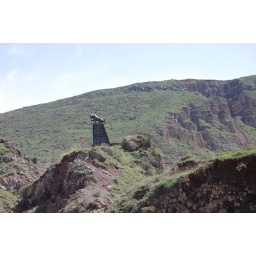
The lion by the road